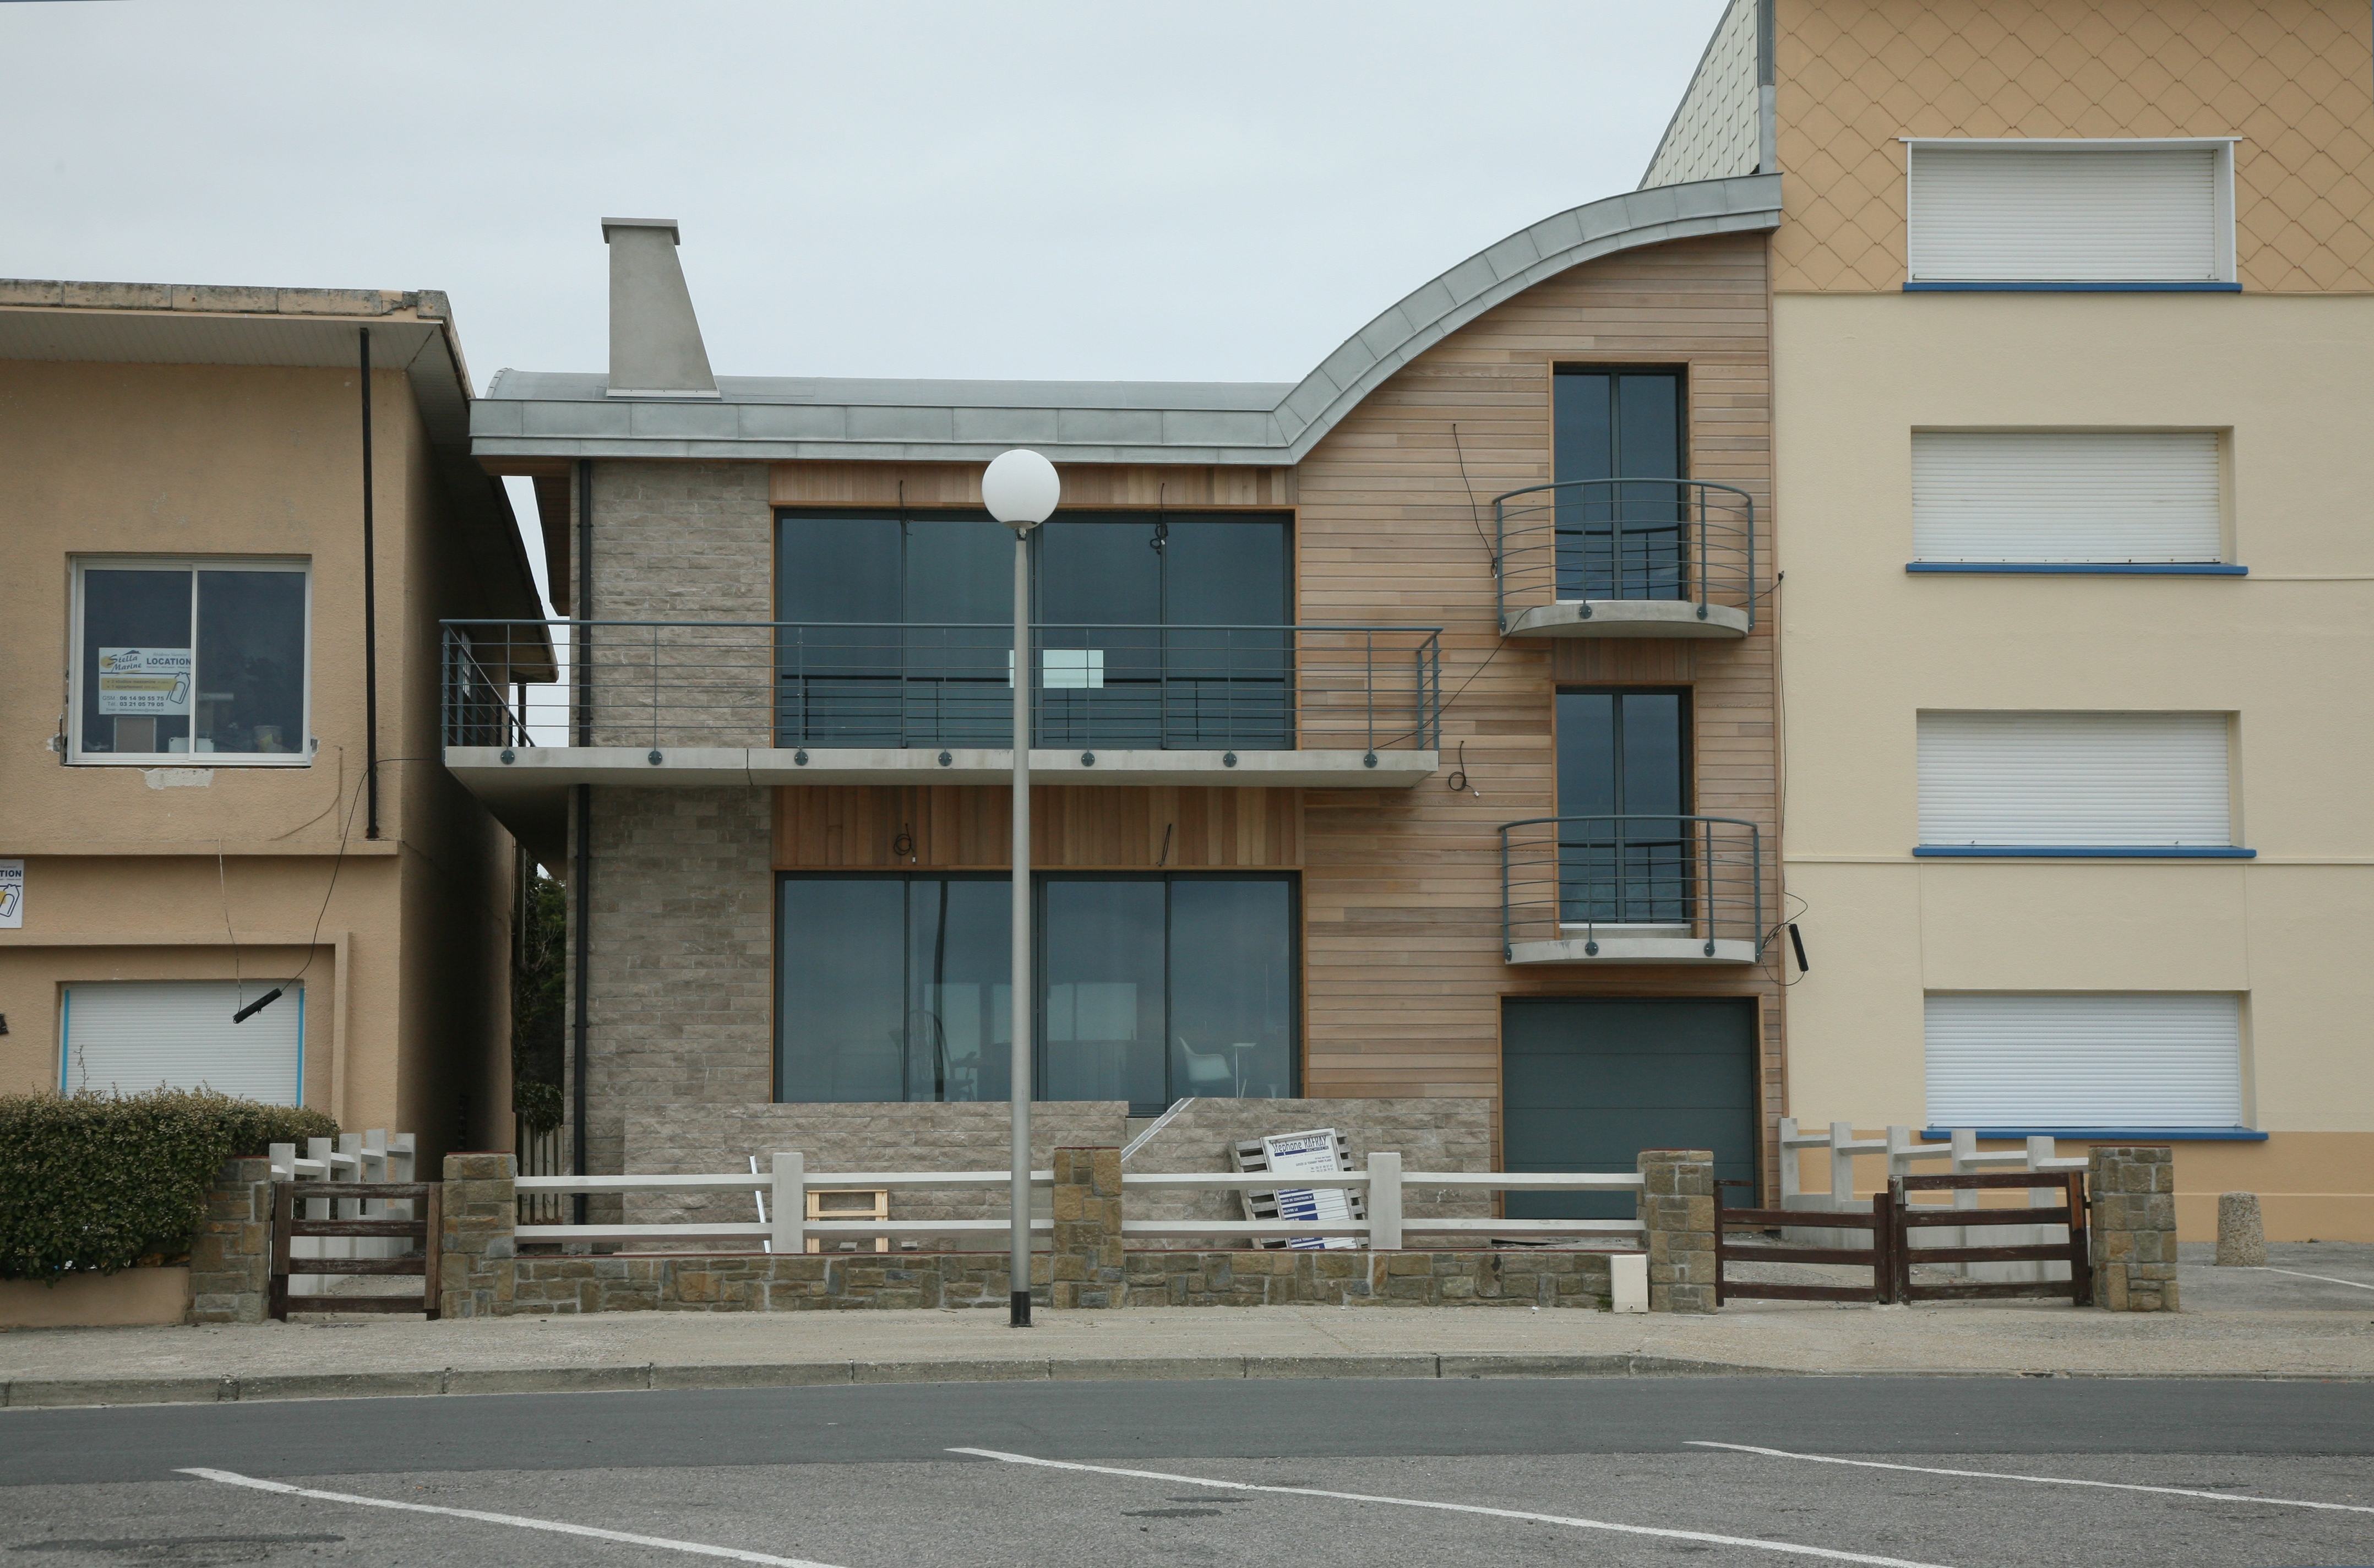
architecture, house, window, building, home, downtown, suburb, facade, property, apartment, condominium, neighbourhood, real estate, residential area, window covering